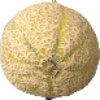
Label: Cantaloupe 2